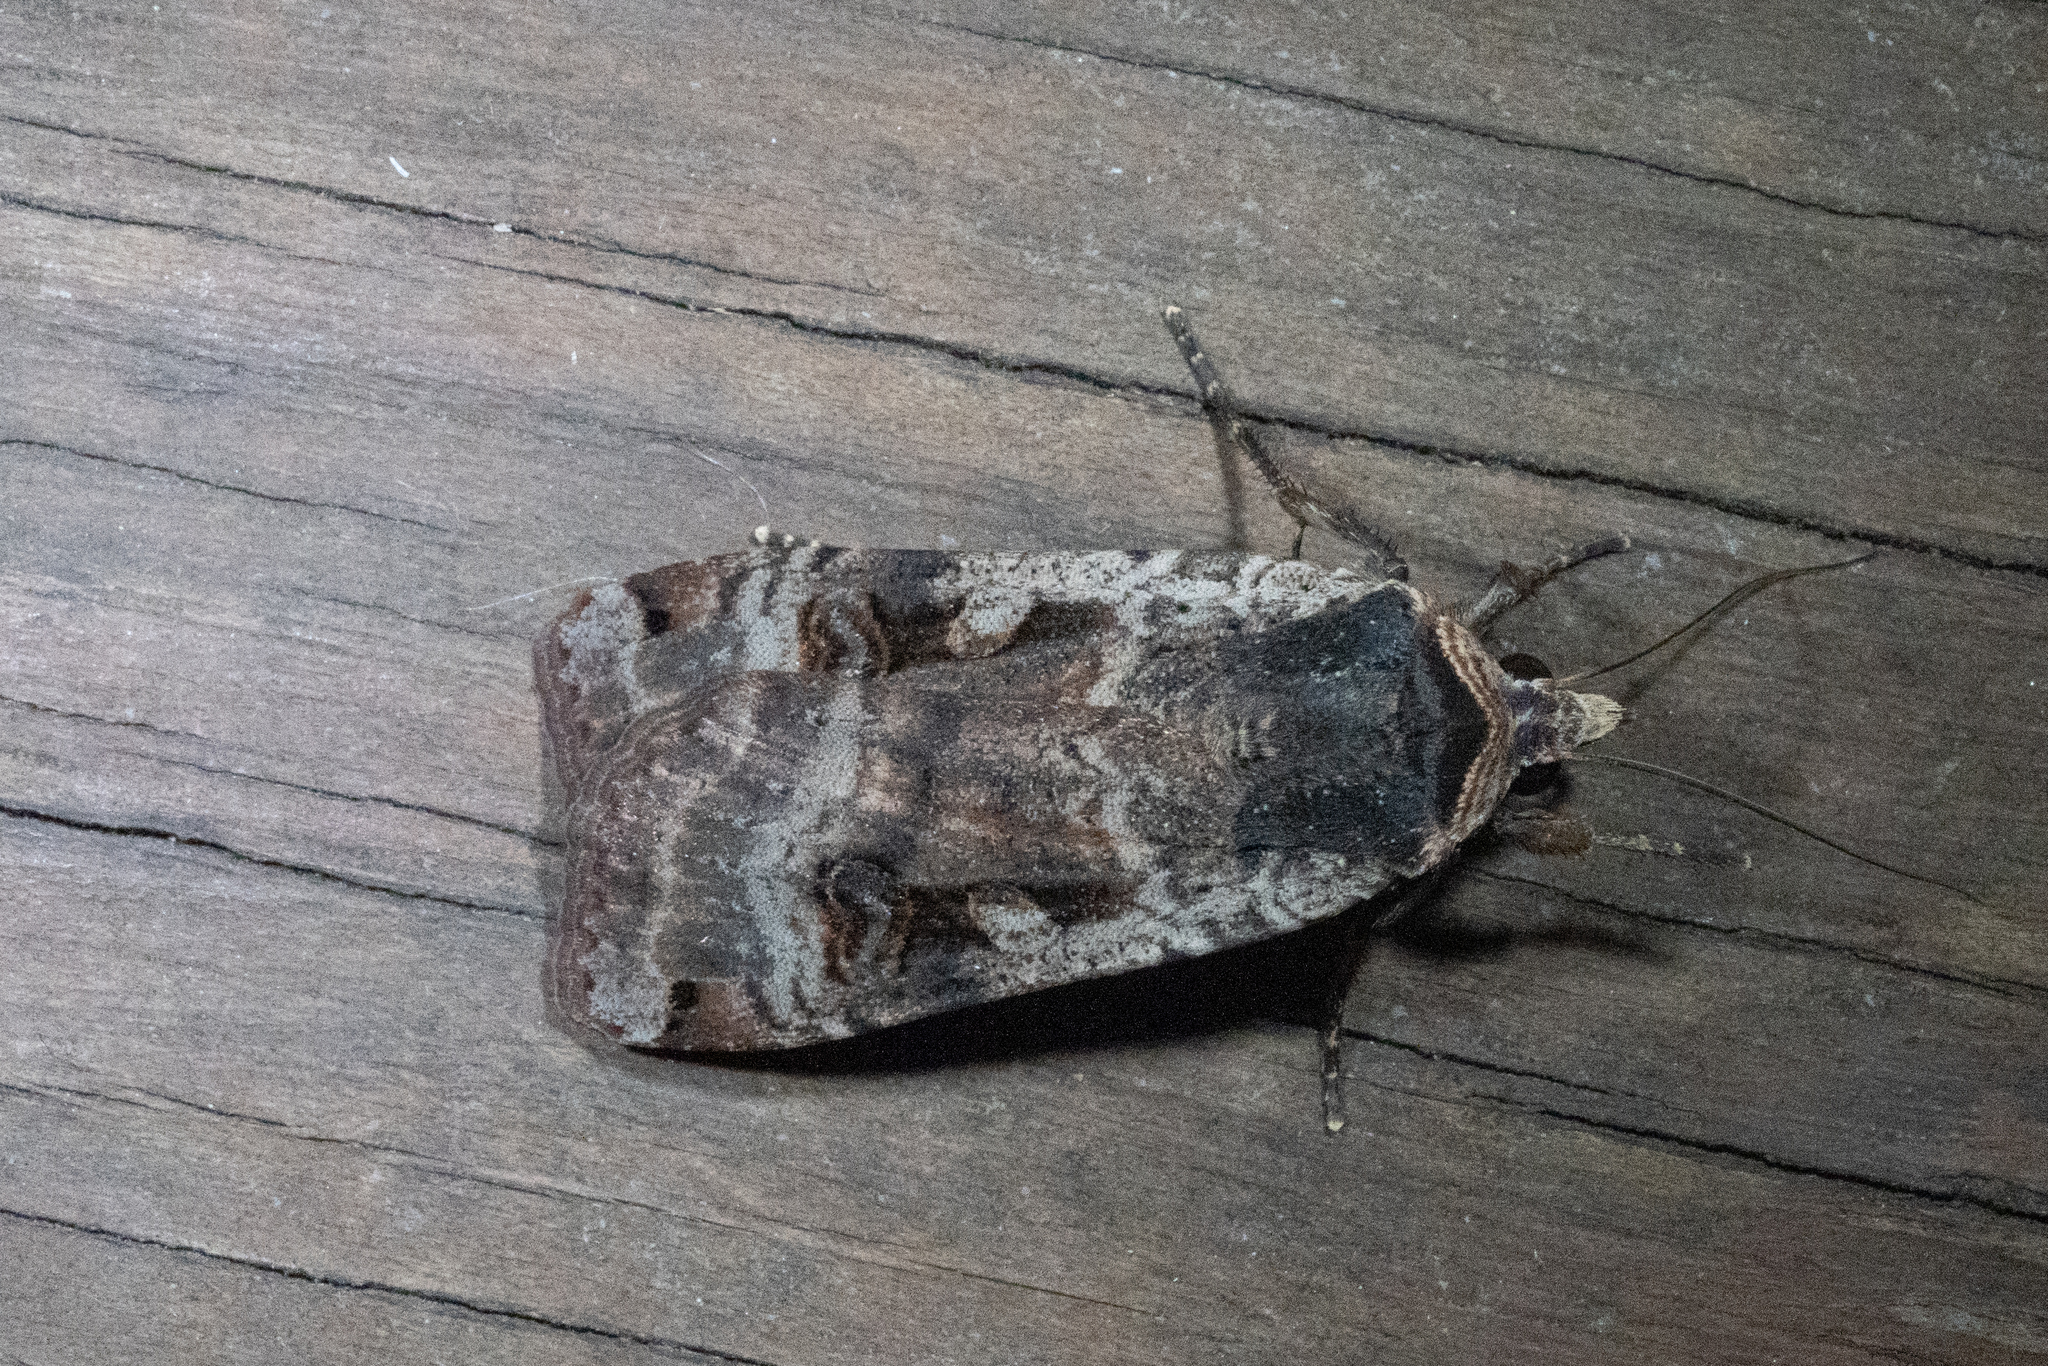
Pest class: cutworms